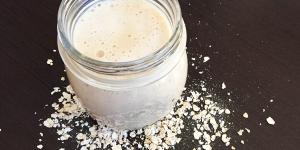
batido de avena y platano